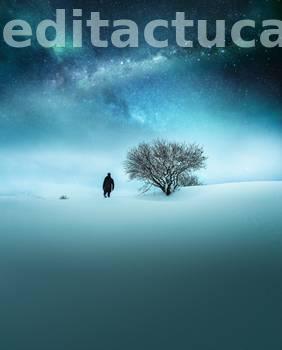
Label: Watermark